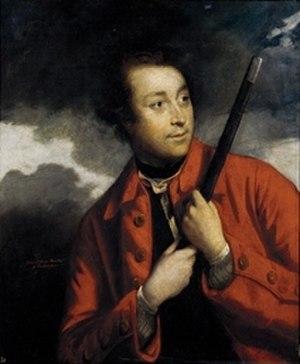
James Inglis Hamilton est un soldat Écossais. Il s'est enrôlé dans la British Army en 1755 et a commandé plusieurs régiments. Pendant la guerre de Sept Ans, Hamilton combat dans le siège de Fort Saint-Philippe, le raid sur Saint-Malo, et la prise de Belle-Île-en-Mer.